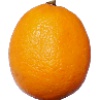
Label: lemon_meyer